Presbyterian College

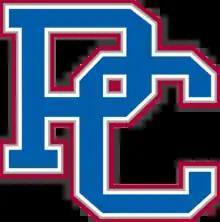
The official logo of Presbyterian College Athletics

Presbyterian College was founded in 1880 by William Plumer Jacobs. He had served as the pastor of First Presbyterian Church in Clinton since 1864 and founded the Thornwell Orphanage. Originally called Clinton College, its first class (including three women) graduated in 1883. In establishing PC, his "tree of knowledge," Jacobs' goal was to educate young people for lives of service to church and society, and thereby be, in his words, "epistles to Christ's honor and glory."